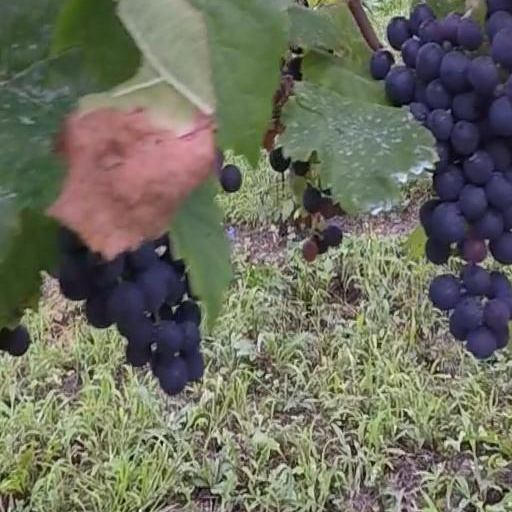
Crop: grape